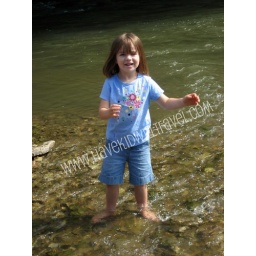
Brenna enjoys wading in the clear water of the river